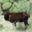
Label: deer